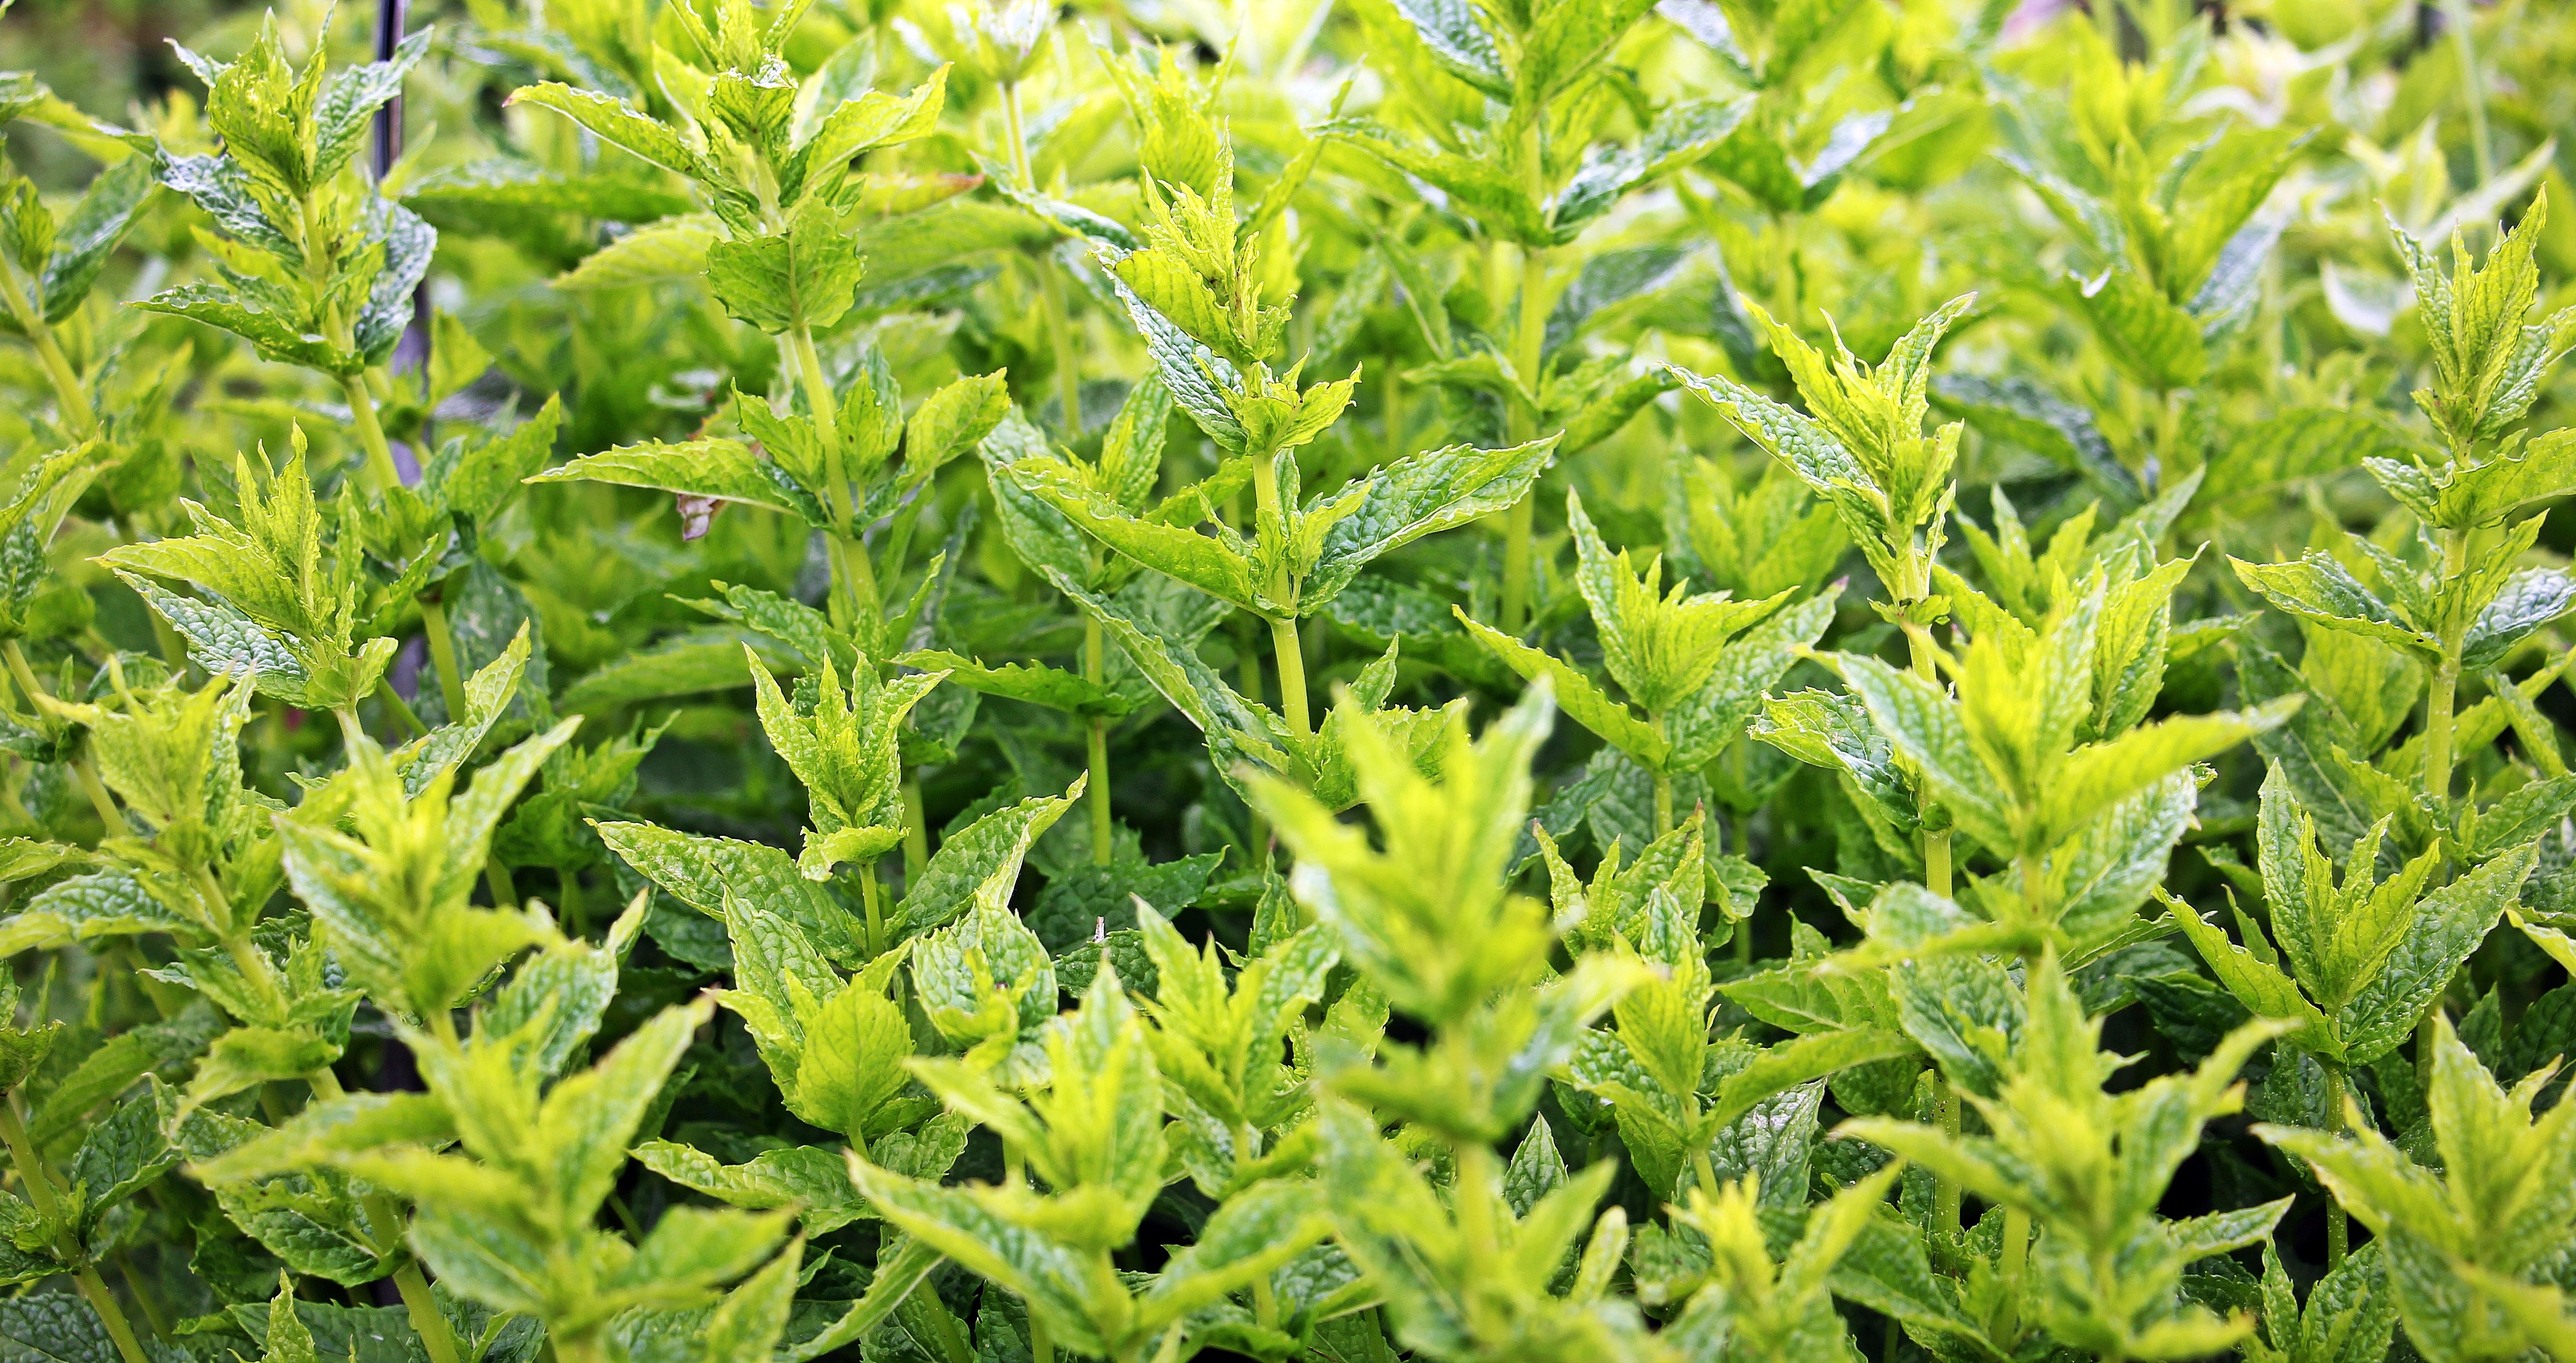
plant, flower, leaf, flowering plant, groundcover, terrestrial plant, herb, shrub, herbaceous plant, southernwood, evergreen, artemisia, perennial plant